Kingston Guardian

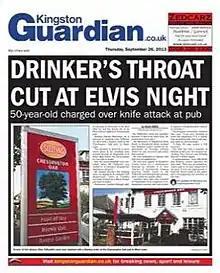
The Kingston Guardian front page from September 26, 2013

The Kingston Guardian was a weekly free local newspaper covering the Royal Borough of Kingston upon Thames, in South West London, ceasing to be published in September 2016. It was published once a week, on a Thursday, and distributed free of charge.